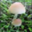
Label: mushroom